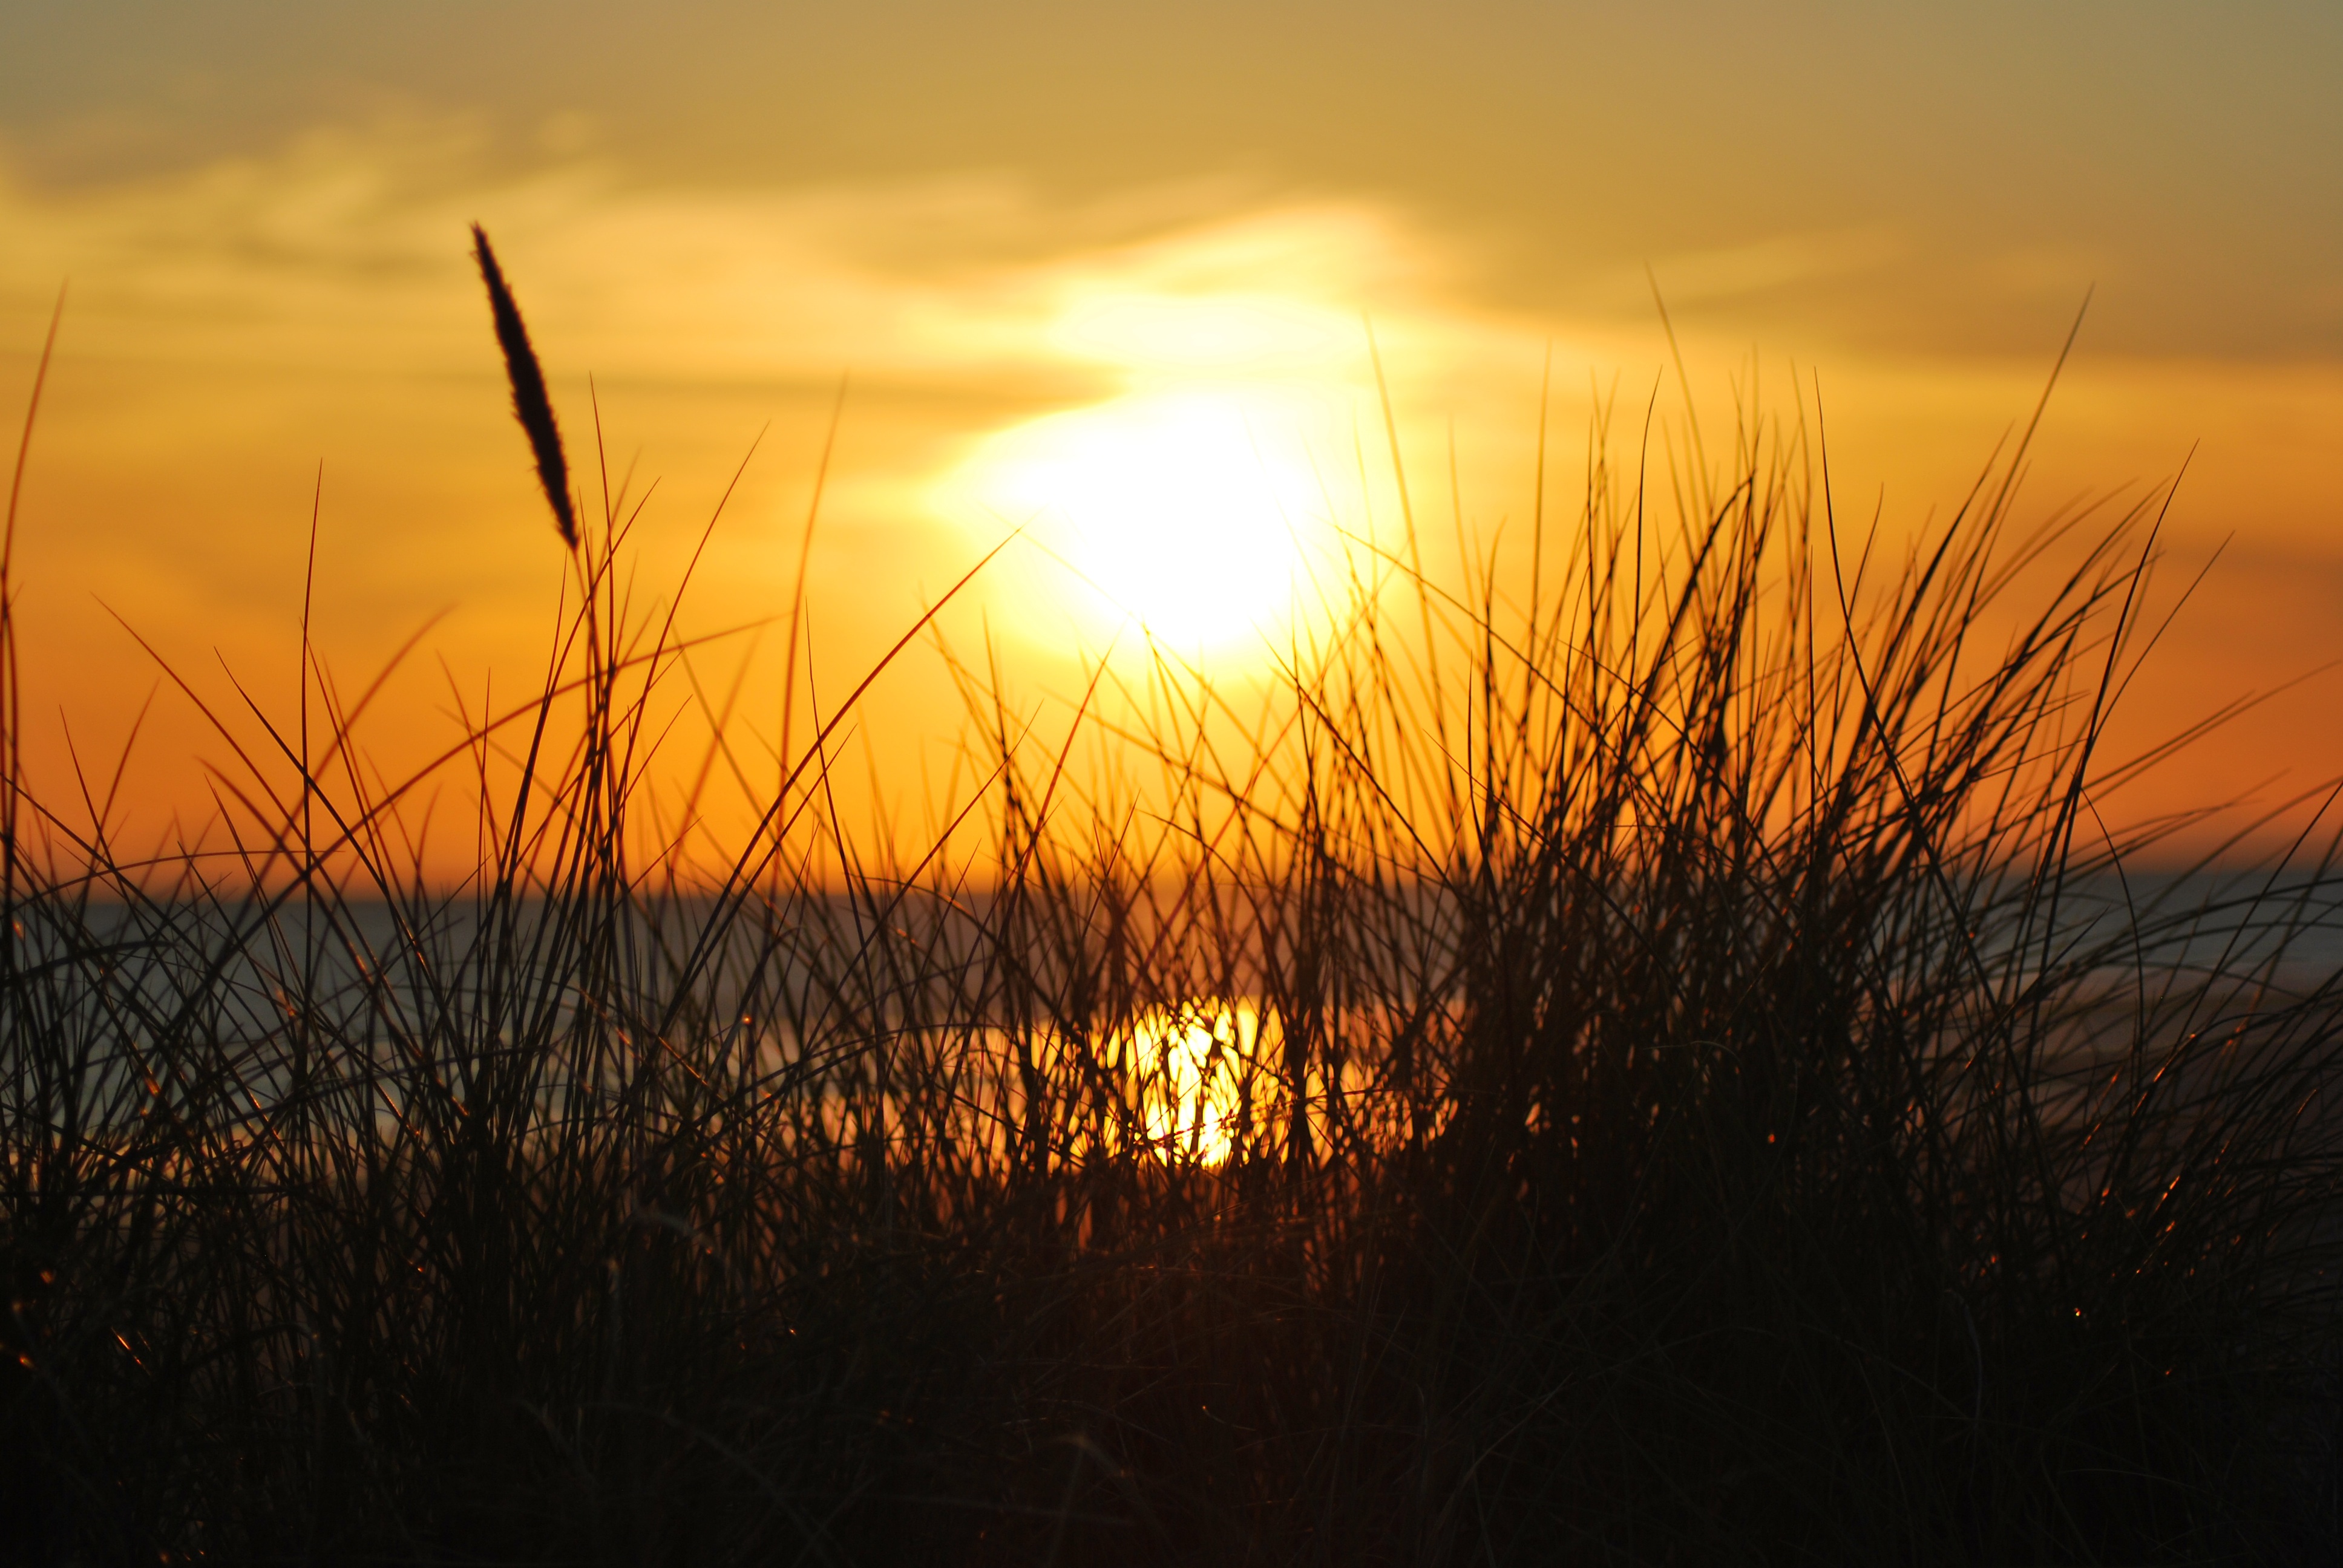
nature, grass, horizon, cloud, sun, sunrise, sunset, field, prairie, sunlight, morning, dawn, dusk, evening, reflection, afterglow, astronomical object, atmospheric phenomenon, grass family